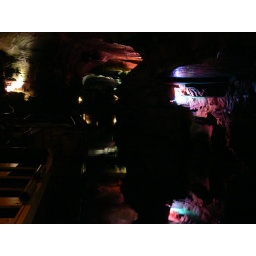
1/4-mile boat ride in an underground lake in Howe Caverns - pretty awesome.